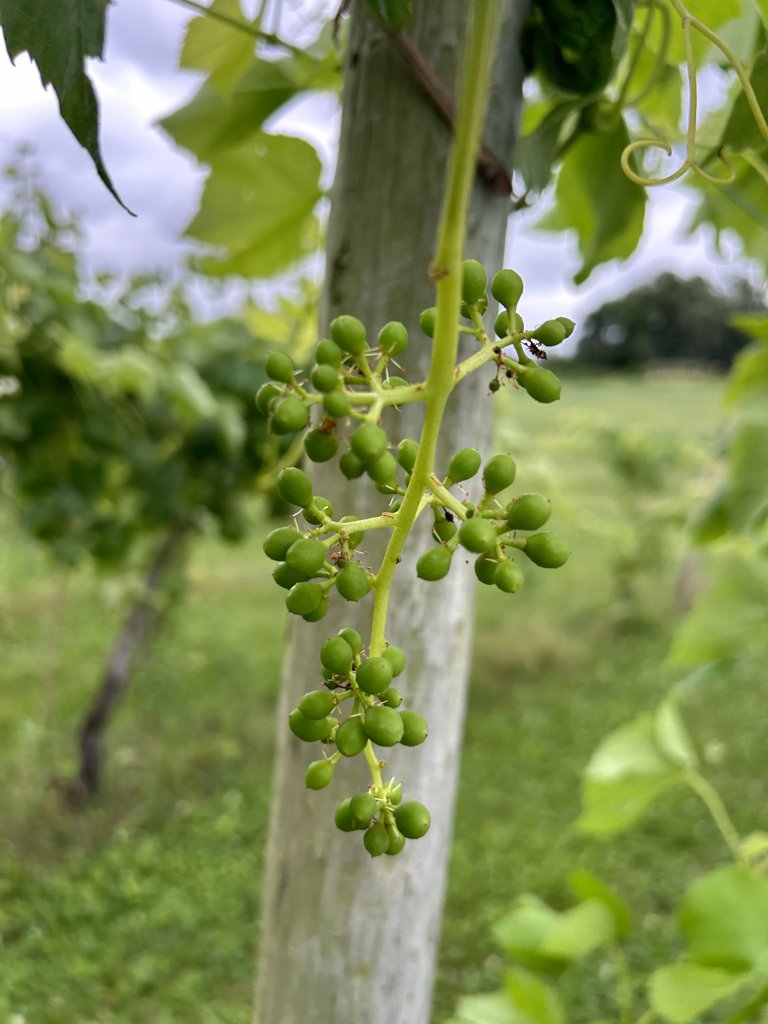
Berries visible: 65
Grape clusters: 1